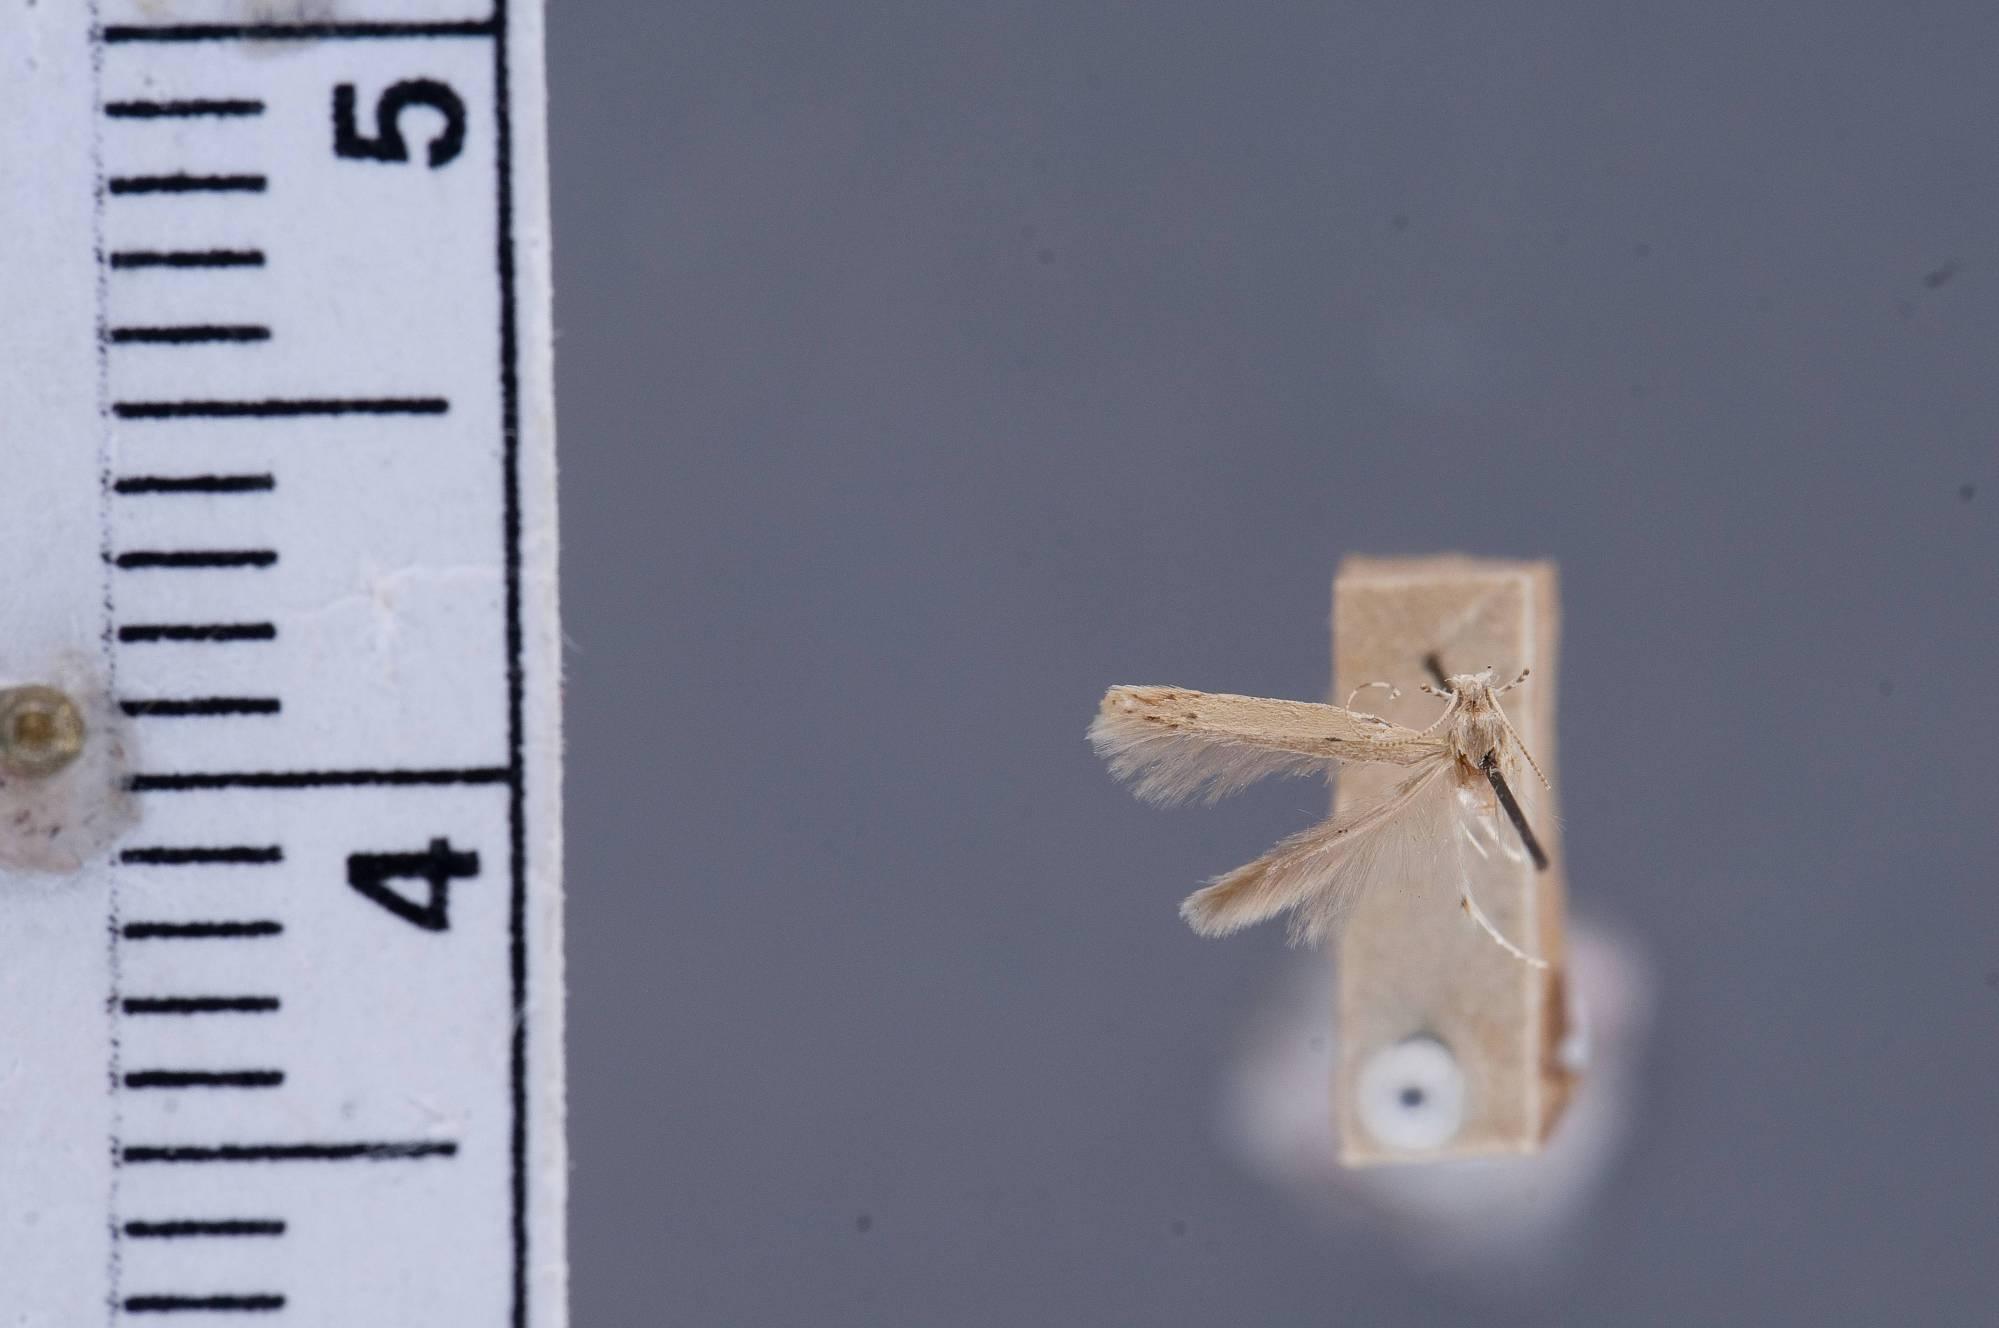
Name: Batrachedra decoctor bermidensis
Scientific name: Batrachedra decoctor bermidensis Hodges, 1967
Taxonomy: Animalia, Arthropoda, Insecta, Lepidoptera, Glossata, Batrachedridae, Batrachedrinae
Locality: [not stated], [Not Stated], Bermuda, United Kingdom
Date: May 1916